Solamish

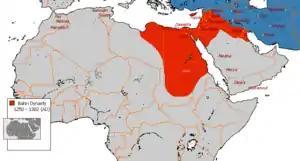
Egypt in red during Solamish´s rule.

Badr al-Din Solamish (1272–1291; , , royal name: al-Malik al-Adil Badr al-Din Solamish) was a Turkic Sultan of Egypt in 1279. Born in Cairo, he was the son of Baybars, a military leader and sultan of Egypt.